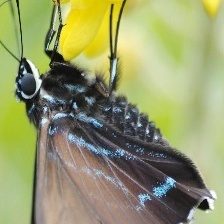
Species: MANGROVE SKIPPER